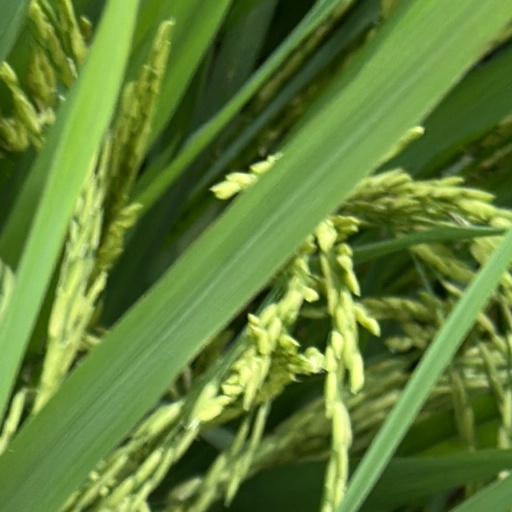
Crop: rice